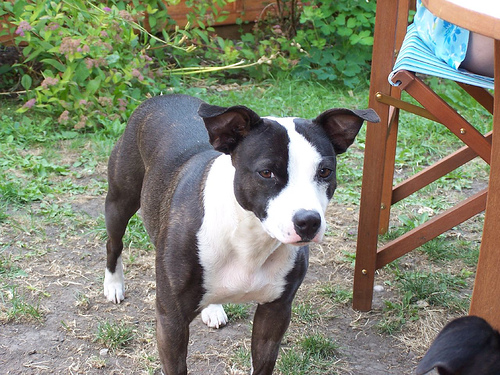
Animal: dog
Breed: staffordshire_bull_terrier